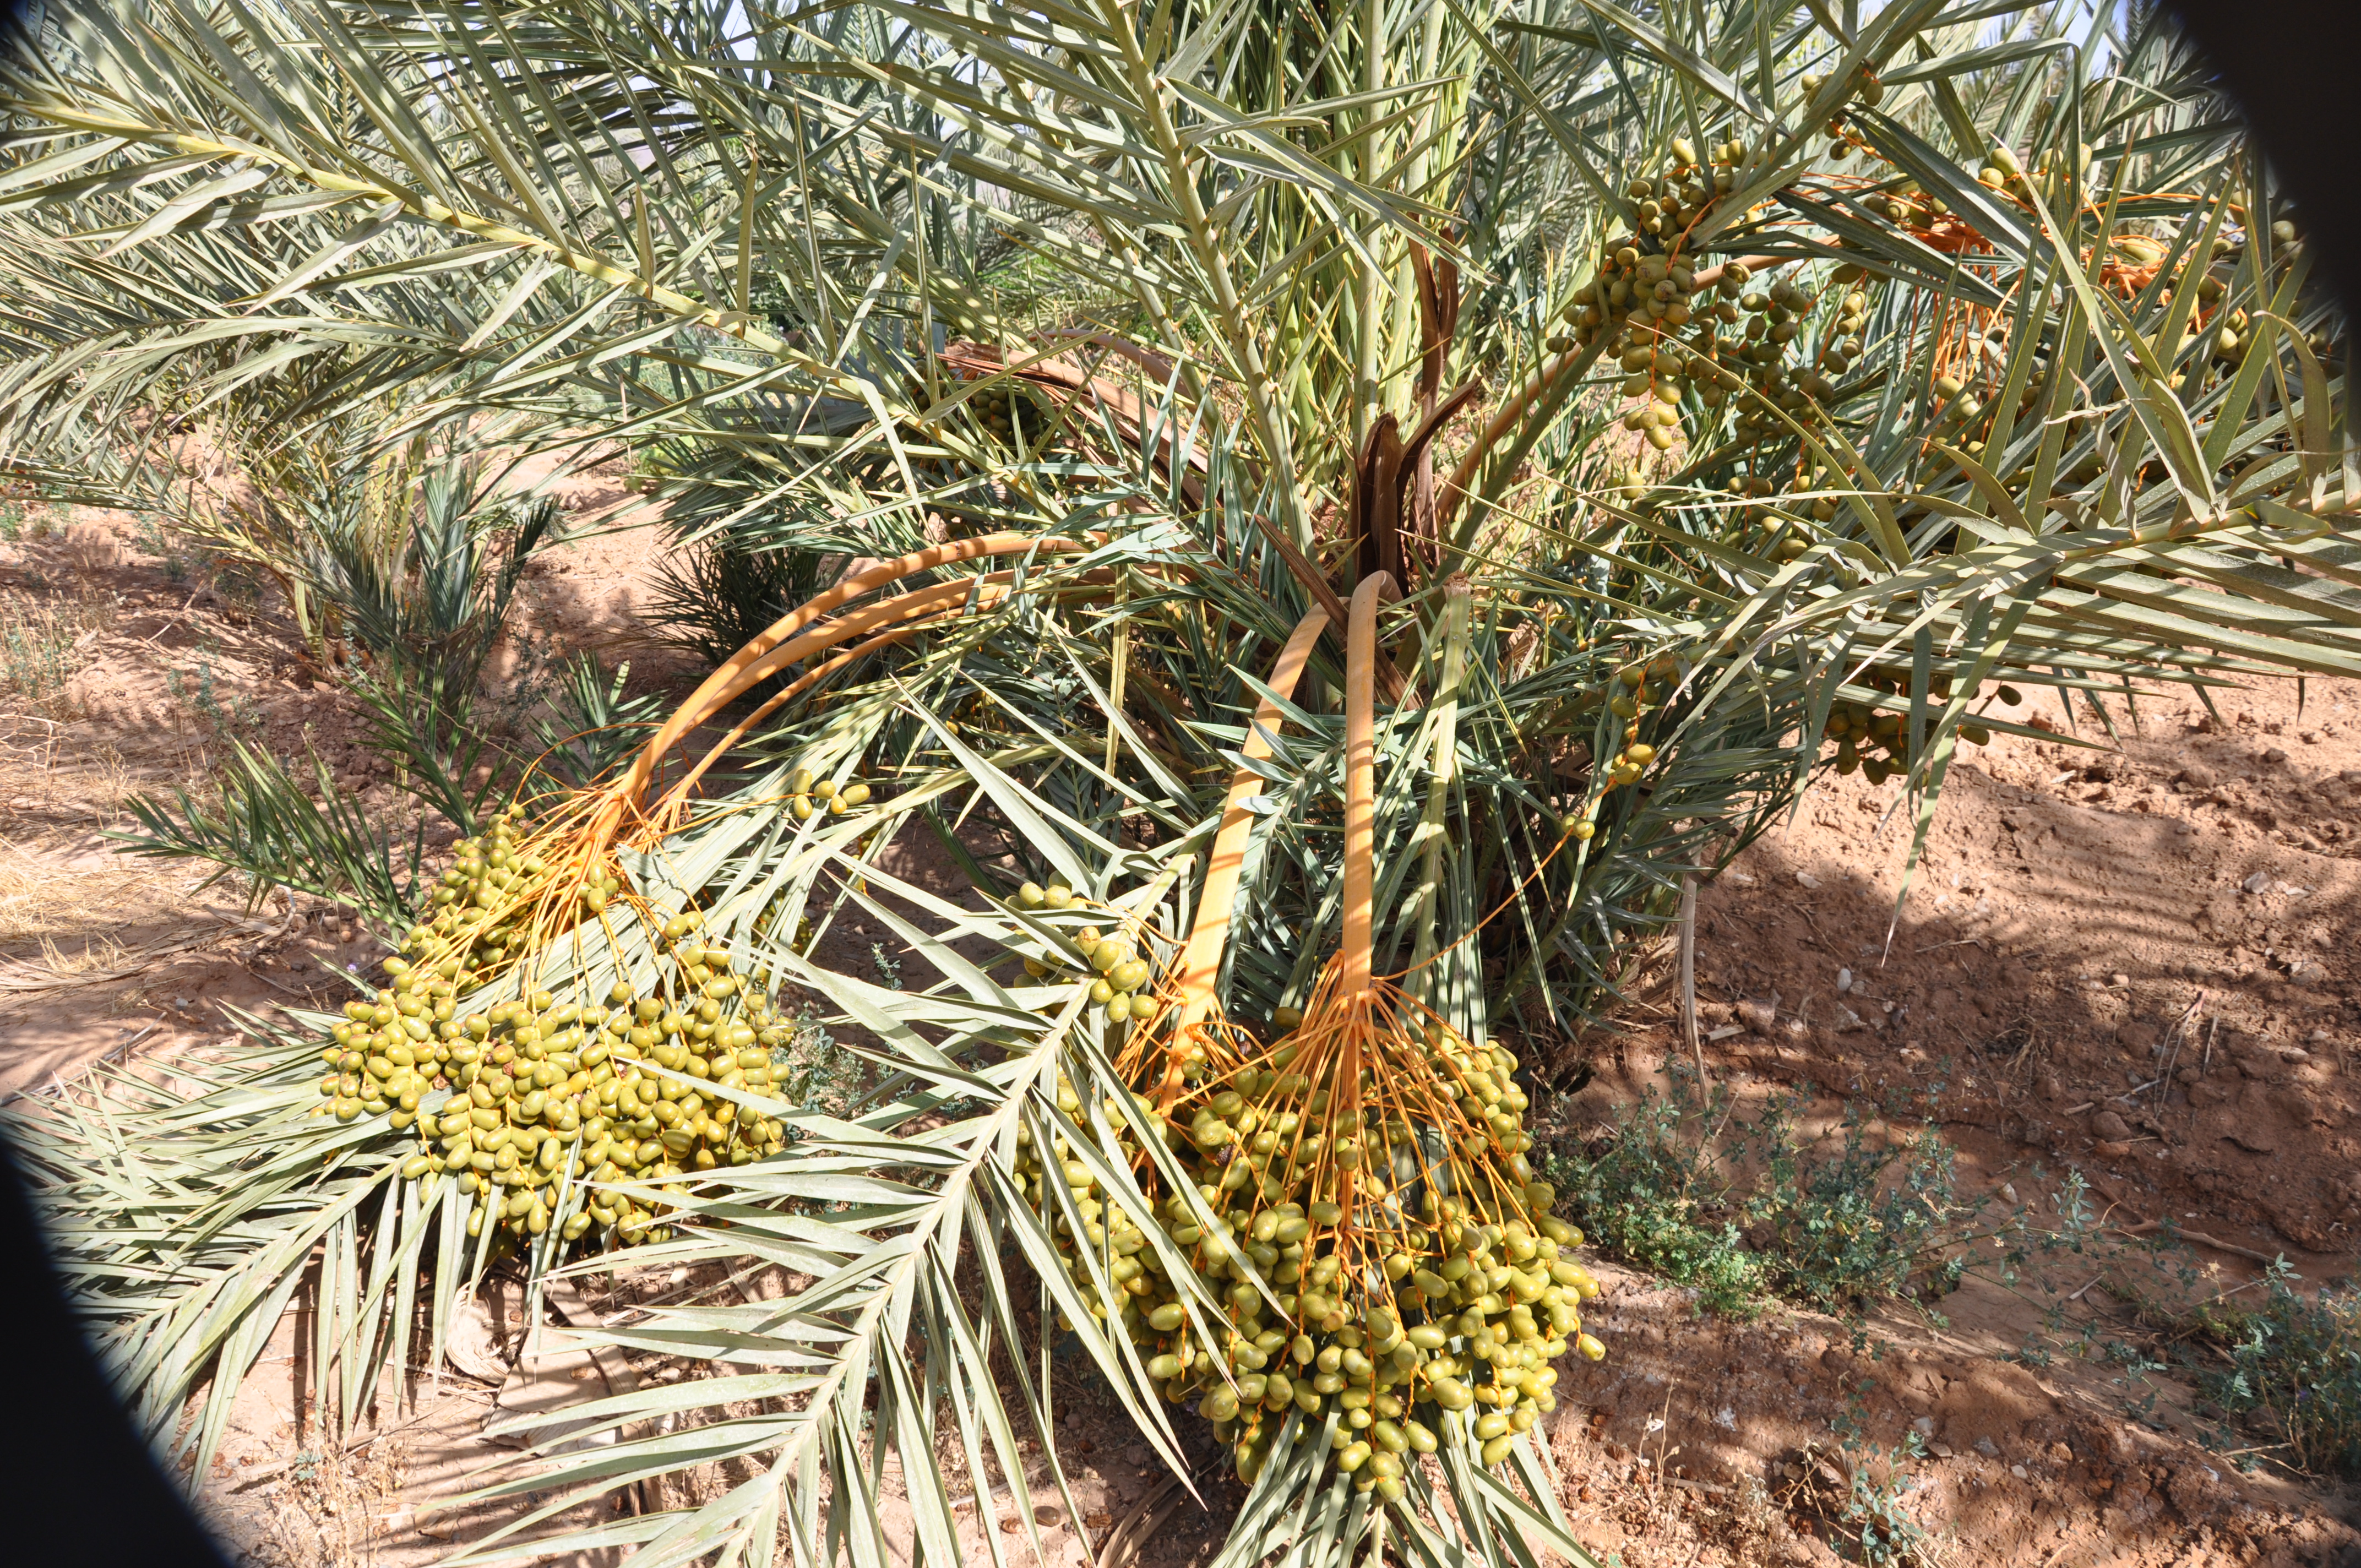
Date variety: Boufagous